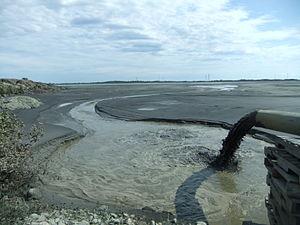
Parc à résidus de la Fonderie Horne à Rouyn-Noranda.
Rouyn-Noranda est une ville-MRC et depuis 1966, le chef-lieu de la région administrative de l'Abitibi-Témiscamingue à l'ouest du Québec, au Canada. Son économie est actuellement basée sur l'exploitation et transformation des ressources minières et forestières, la fabrication d'équipements pour ces industries et un secteur tertiaire développé, dont les services administratifs.